Ranger's House

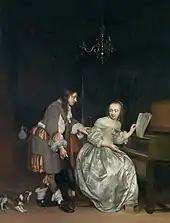
Gabriël Metsu - The Spinet

The Wernher Collection was assembled by the German-born diamond magnate Sir Julius Wernher in the late 19th and early 20th centuries. Wernher lived at Bath House on Piccadilly and Luton Hoo in Bedfordshire. At one time part of the collection was on display to the public at Luton Hoo, which was owned by Sir Julius' descendants until the early years of the 21st century. There are about 700 items on display at Ranger's House occupying twelve rooms, some of which have been decorated to evoke the way the collection was displayed when it was at Bath House.